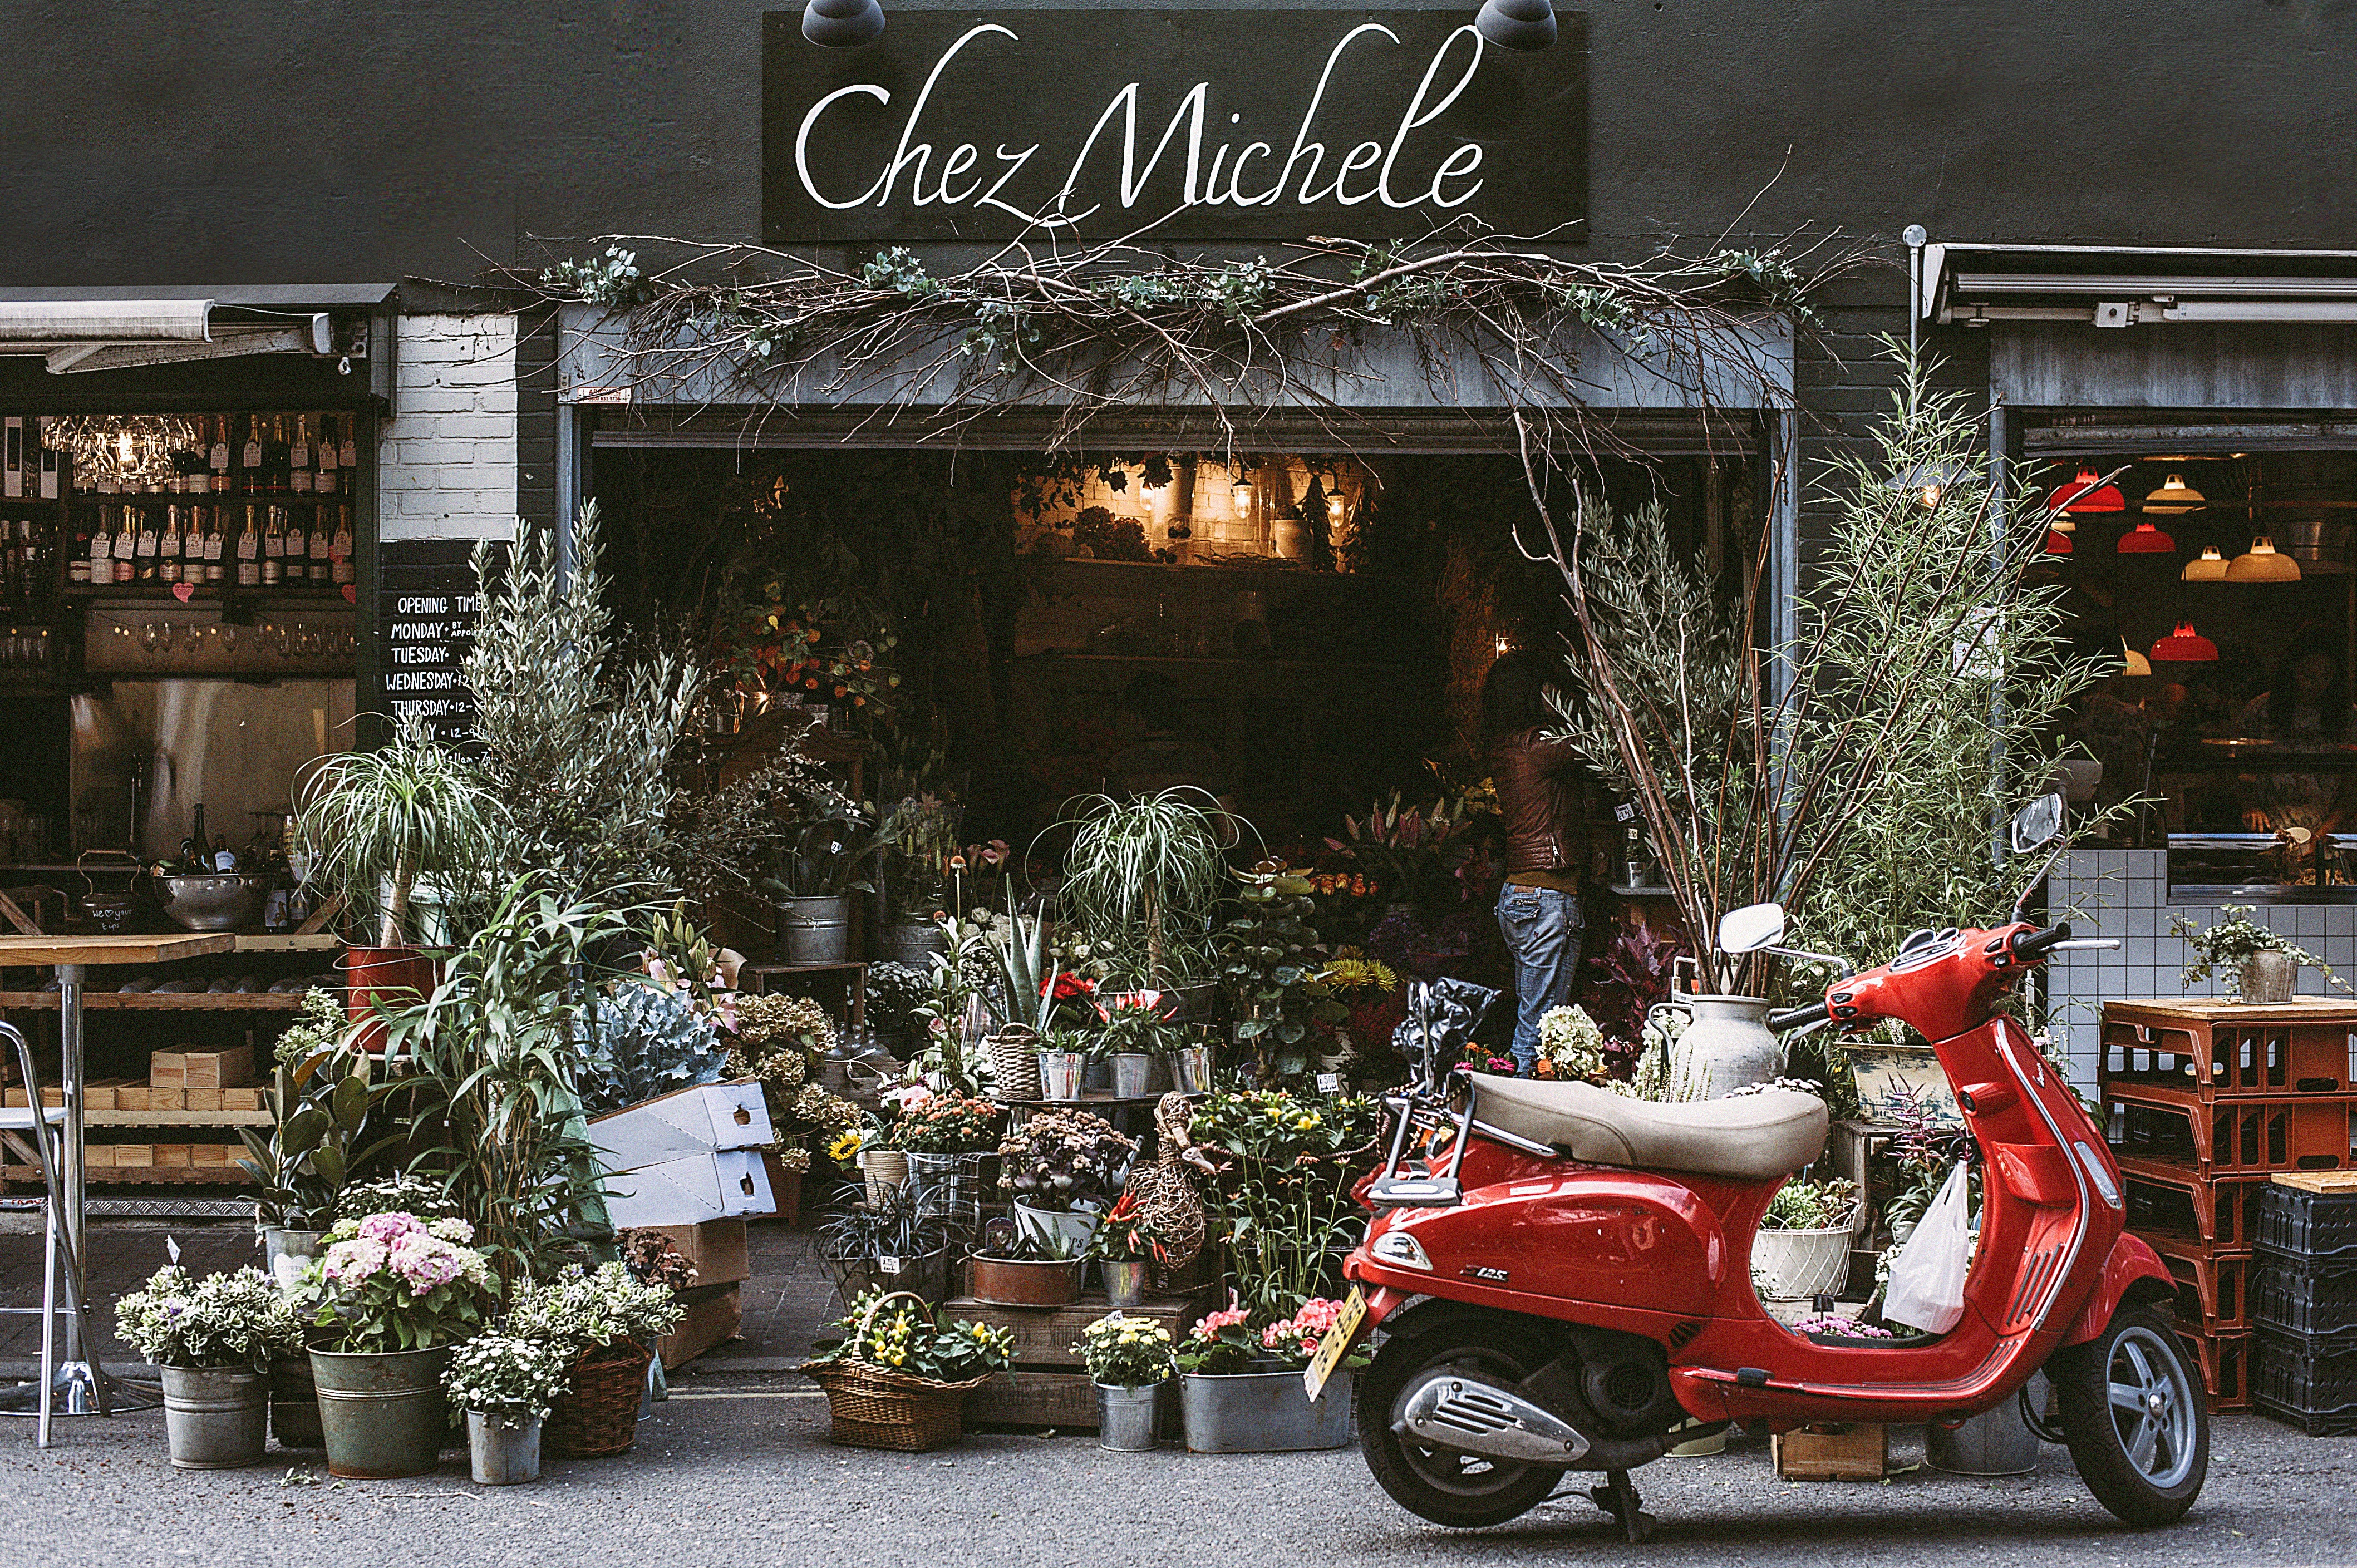
vehicle, scooter, christmas, car, automotive design, window, tree, building, architecture, plant, christmas eve, vespa, floristry, street, christmas tree, christmas decoration